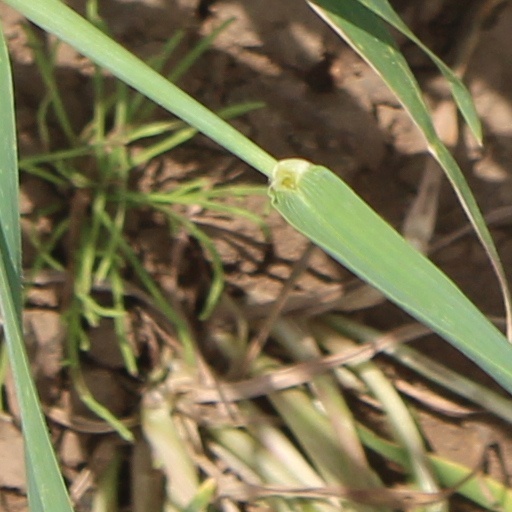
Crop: wheat